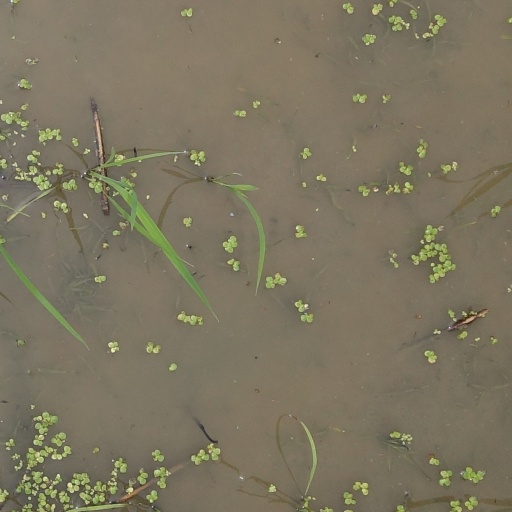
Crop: rice